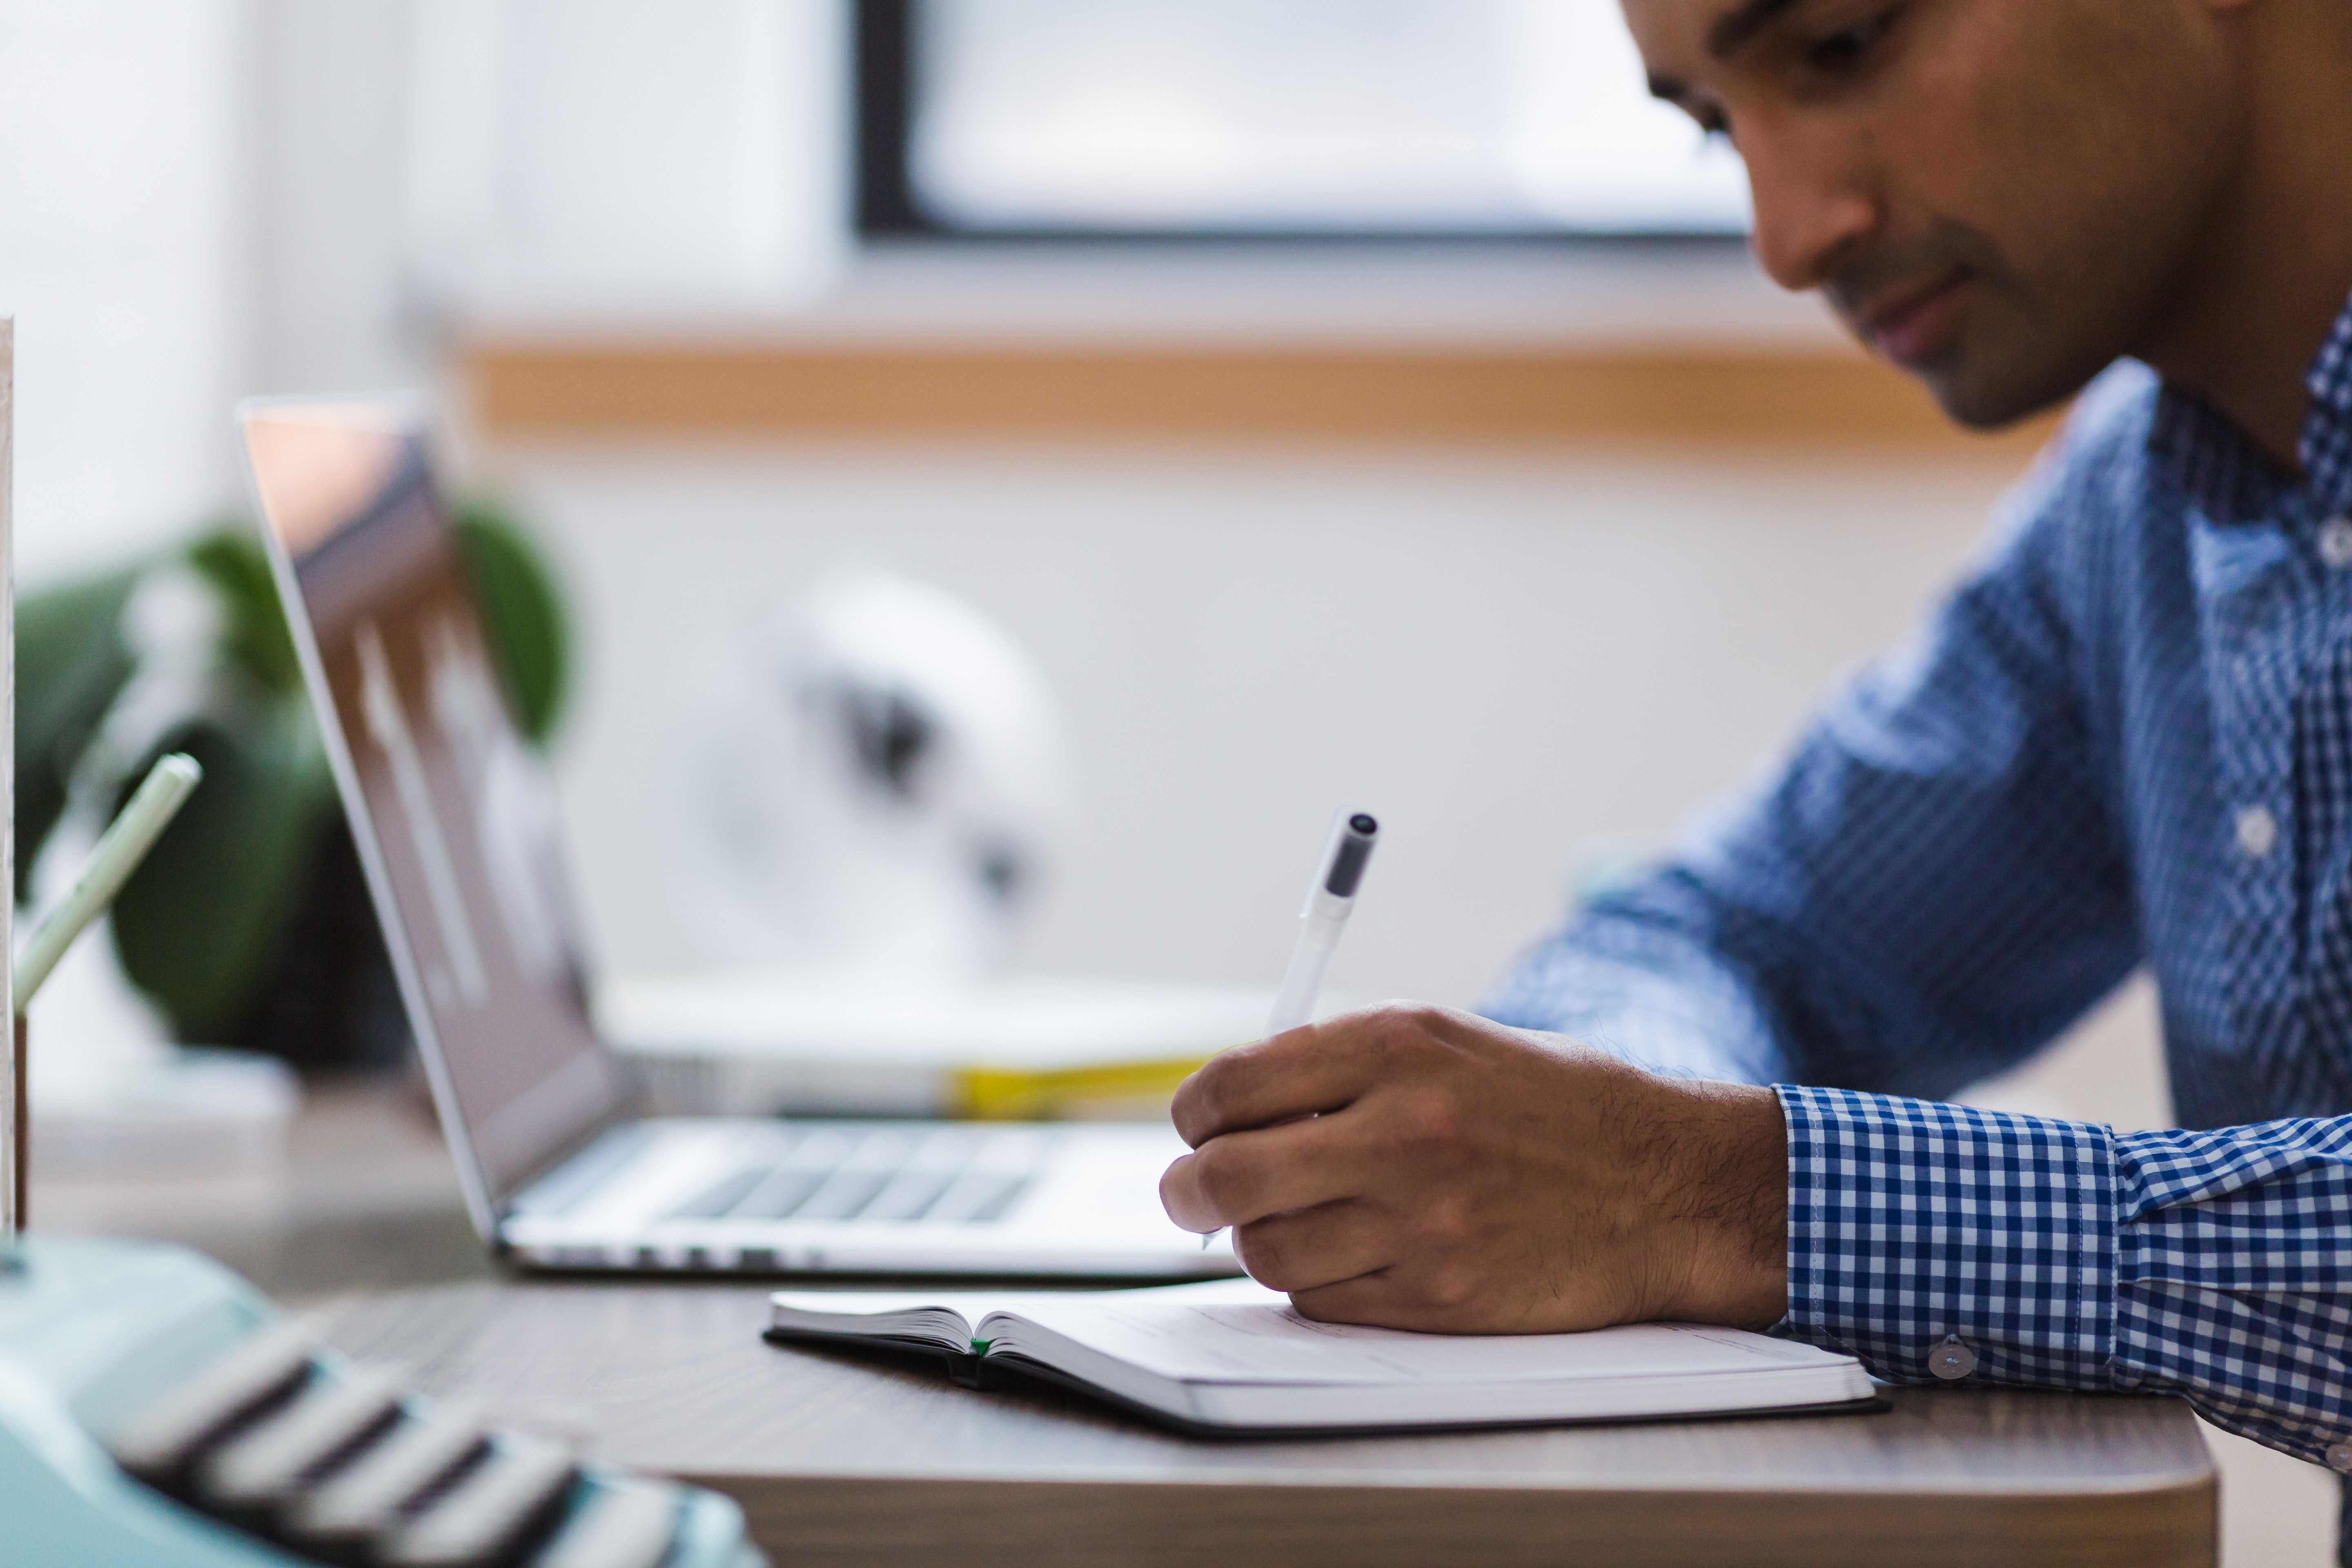
product, job, writing, learning, writing instrument accessory, white collar worker, technology, business, employment, businessperson, homework, student, office, management, document